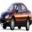
Label: automobile